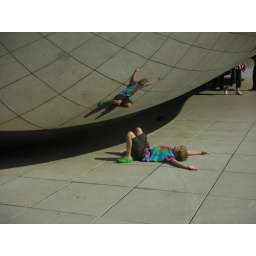
squished by the cloud wall